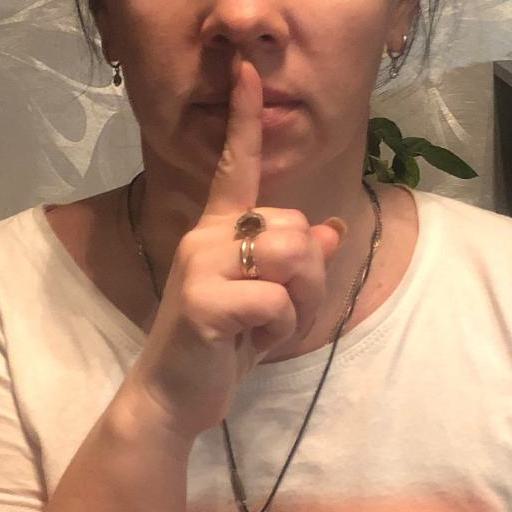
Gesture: mute